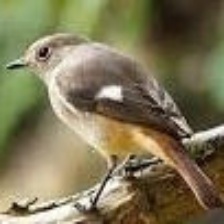
Species: DAURIAN REDSTART
Scientific name: PHOENICURUS AUROREUS